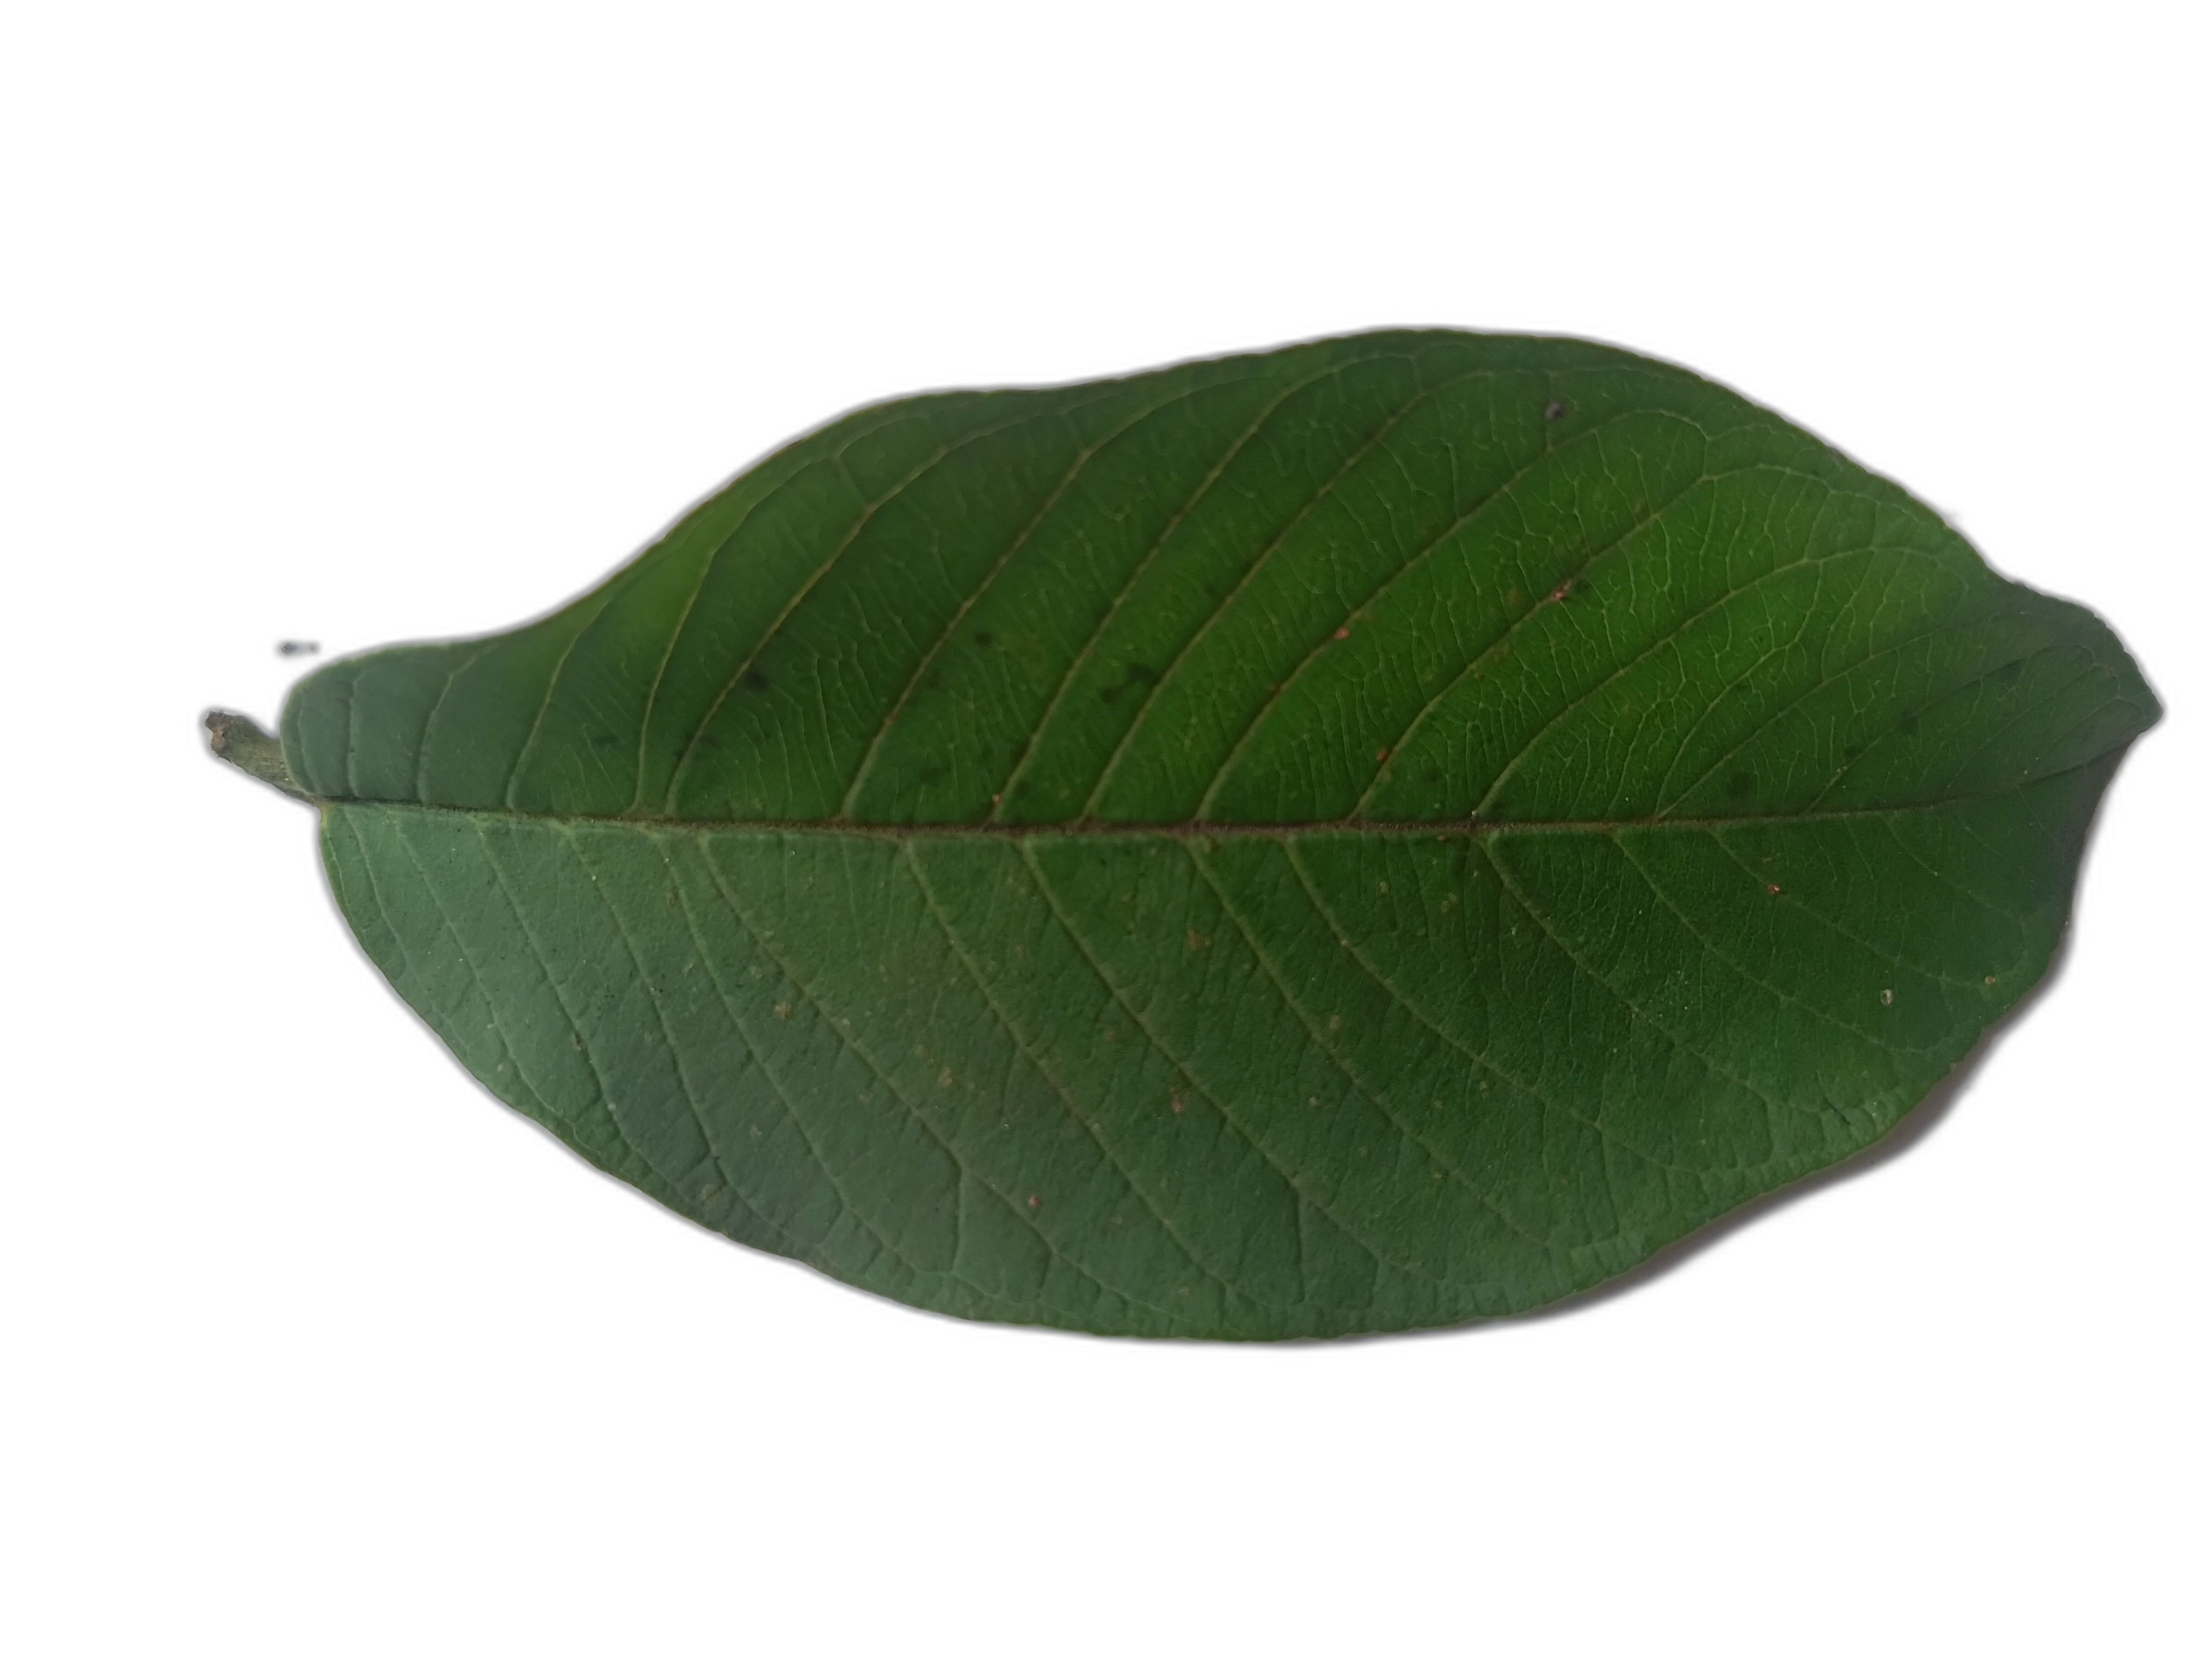
Plant part: leaf
Disease: Healthy